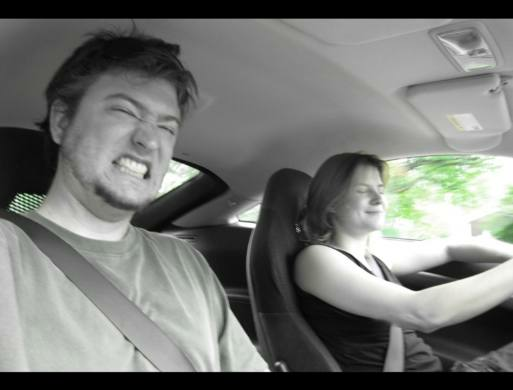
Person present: Yes